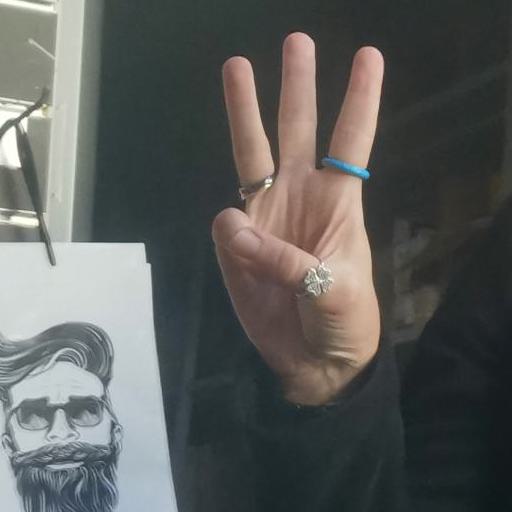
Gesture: three